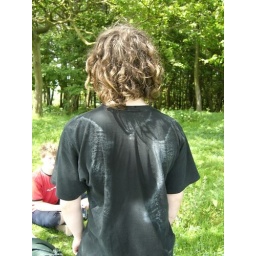
Sweat salt stains, Picnic on black cap hill above lewes